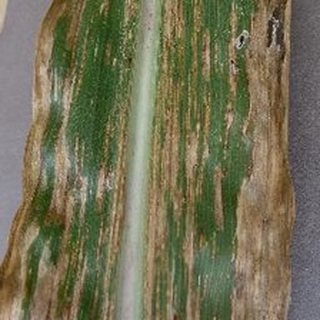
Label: corn_gray_leaf_spot